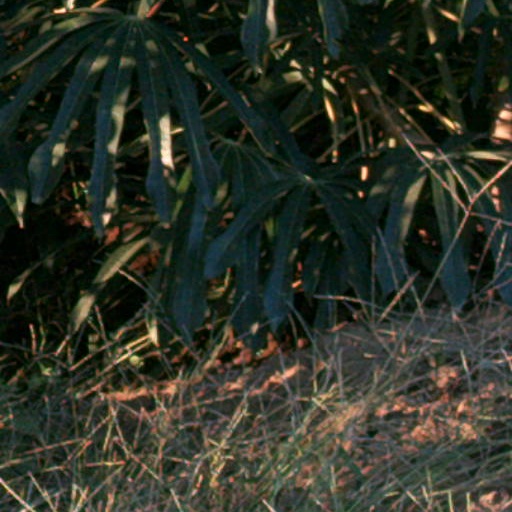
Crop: cassava